Doris Doscher

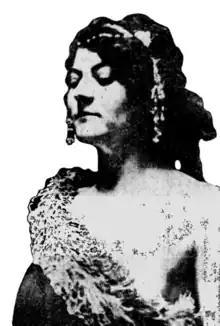
Doris Doscher, billed as "The Girl on the Quarter"

Doris Doscher (January 24, 1882 – March 9, 1970) was an American actress and model who appeared in the movie "The Birth of a Race" (1915), playing the role of "Eve." She posed as Liberty for the Standing Liberty quarter (1916–1930) by Hermon Atkins MacNeil. She was also the model for the Pulitzer Fountain of Abundance by Karl Bitter (completed by Isidore Konti and Karl Gruppe in 1915) in front of the Plaza Hotel in New York City. Though often attributed to model Audrey Munson, Doscher wrote "I worked with Carl [sic] Bitter as the original model for the measurements and modeling of the body... Audrey Munson modeled a few days just for the head." Doscher does not mention modeling for Konti upon continuation, and given how similar Bitter's plaster and Konti's finished bronze are, the final sculpture is likely a composite of both models.